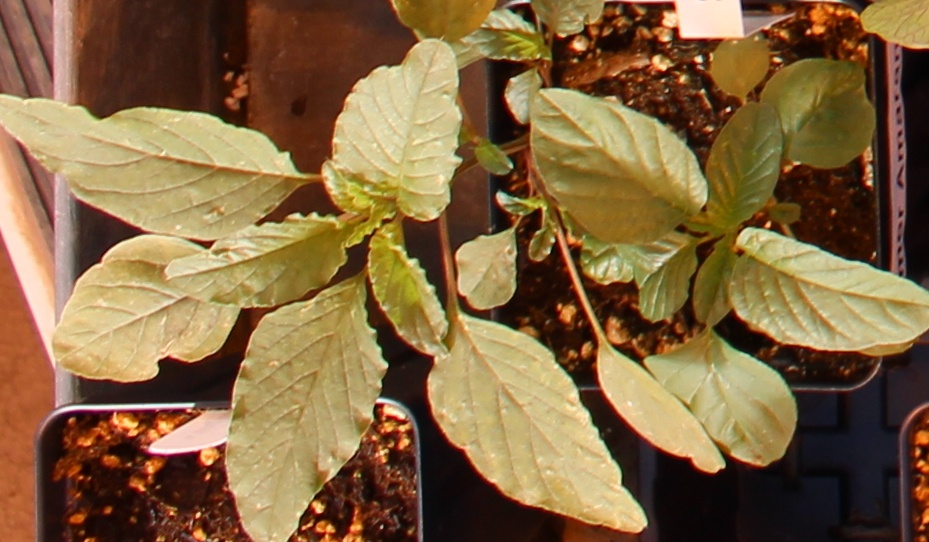
Label: Palmer Amaranth